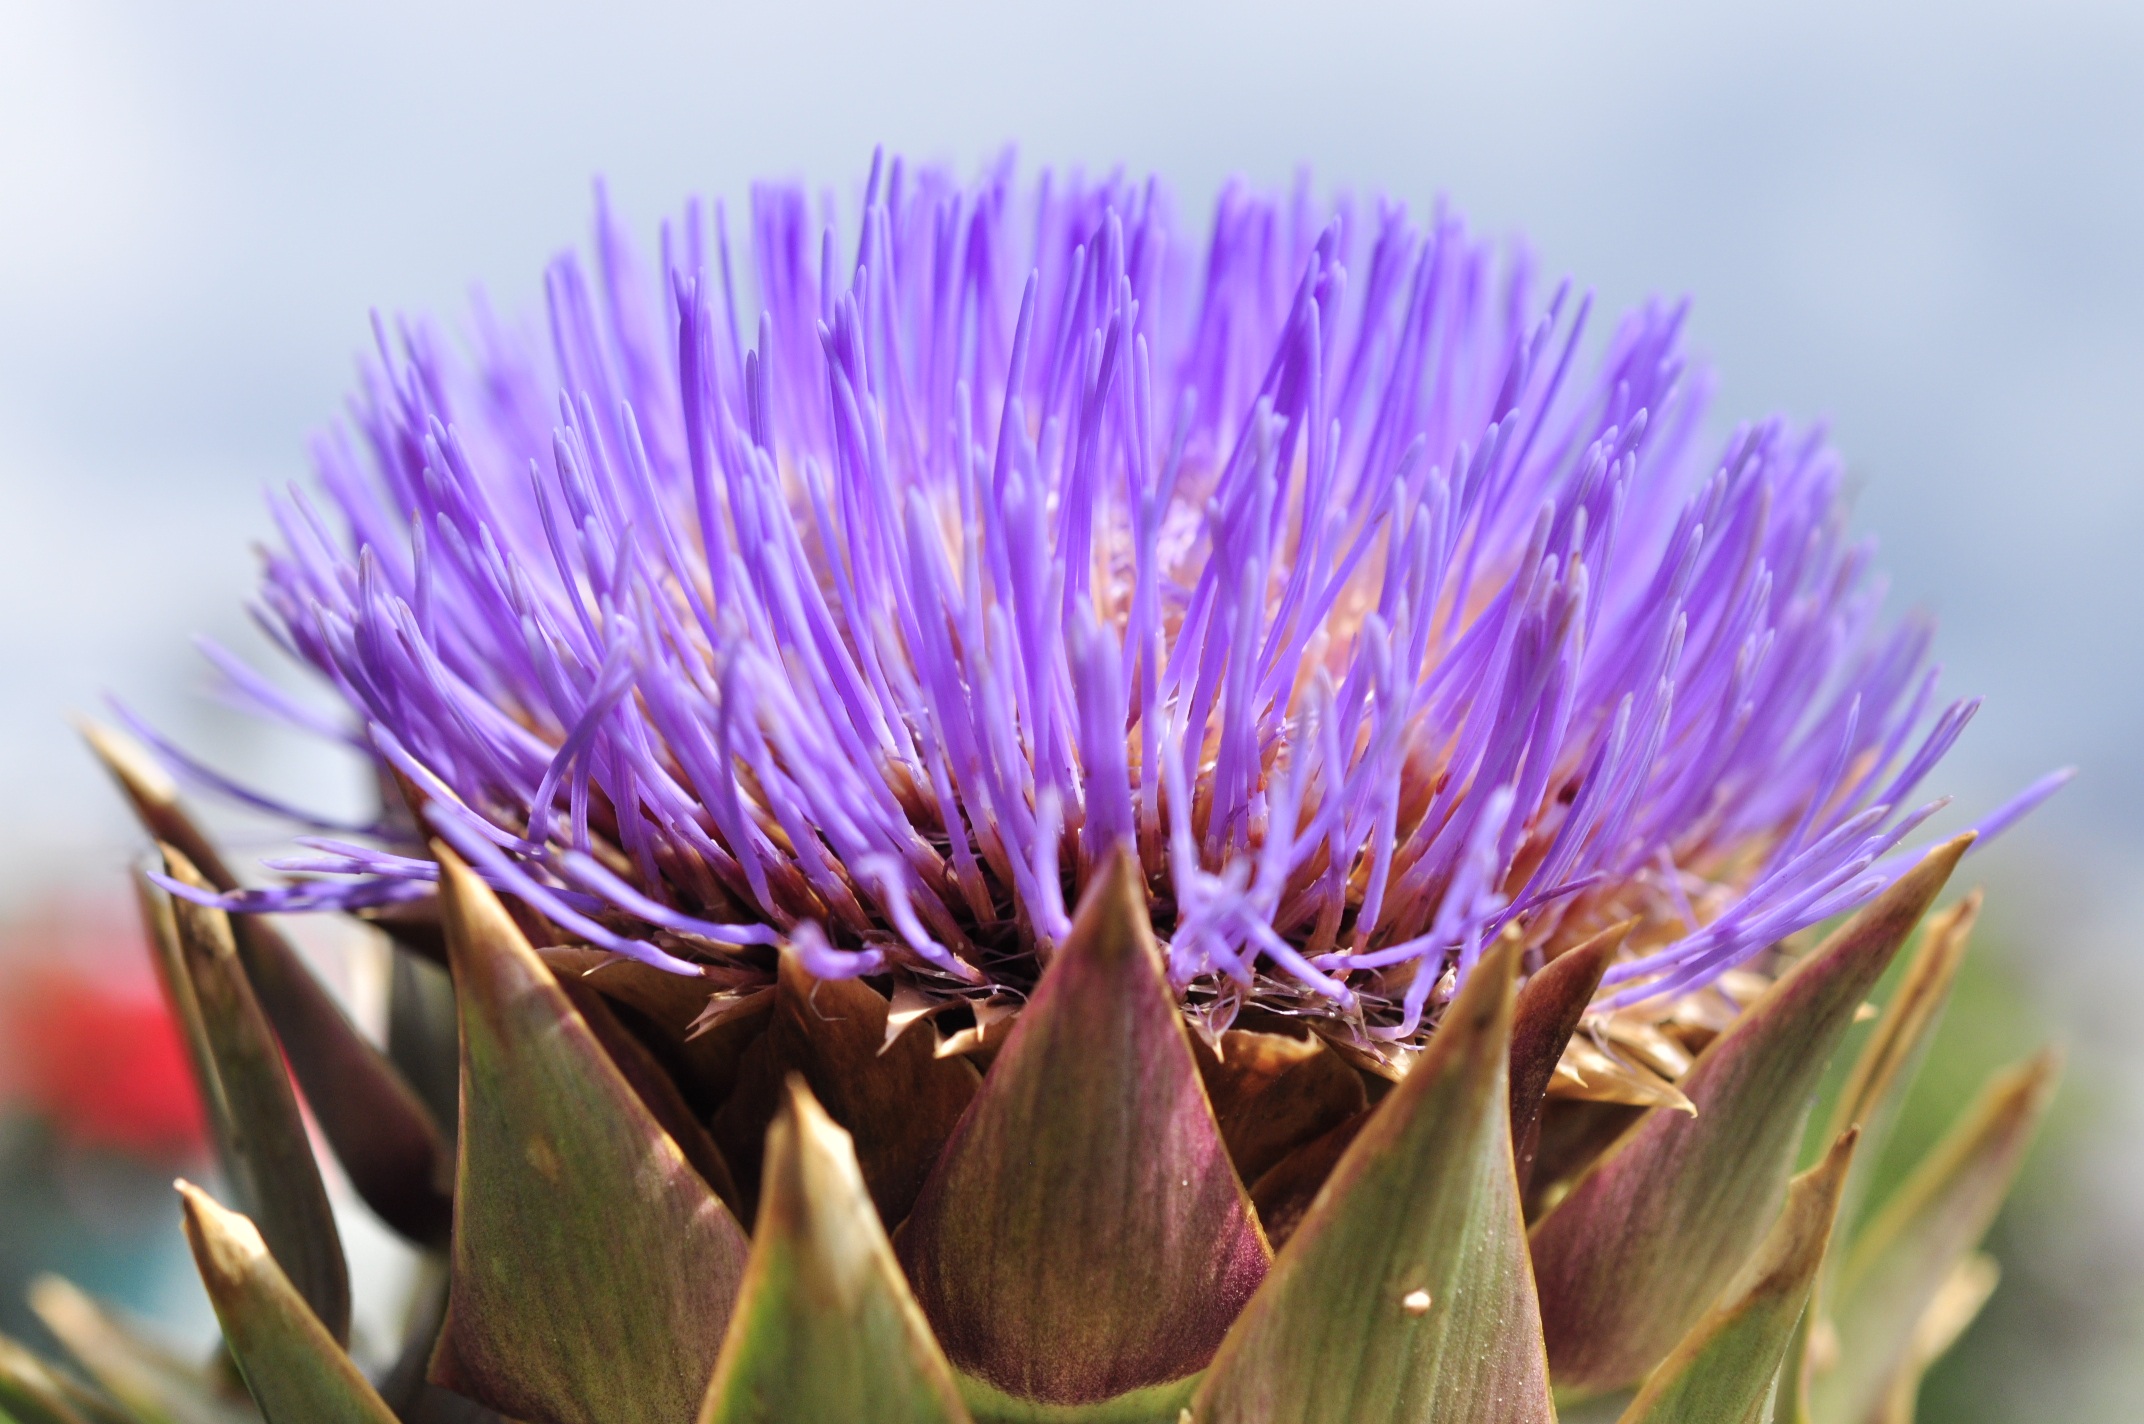
plant, flower, petal, summer, produce, italy, botany, healthy, flora, wildflower, artichoke, close up, july, vegetables, thistle, macro photography, flowering plant, daisy family, artichoke flower, silybum, asterales, plant stem, land plant, artichoke thistle, gartengemueste